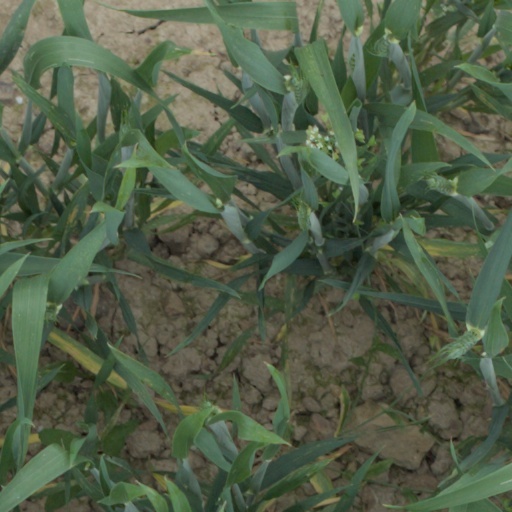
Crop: wheat